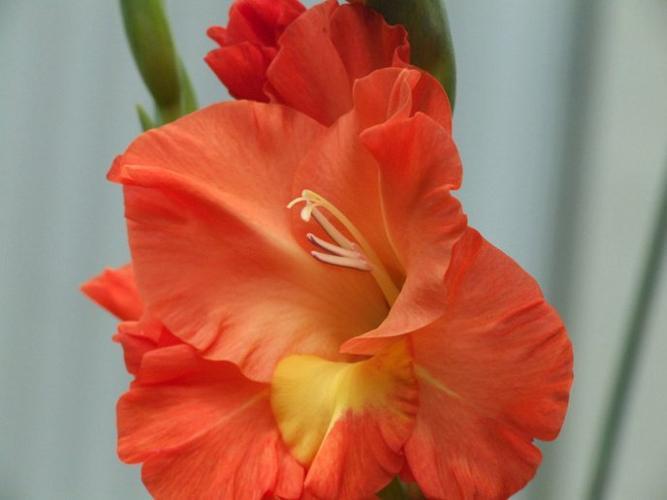
Label: sword lily